The Flying Luna Clipper

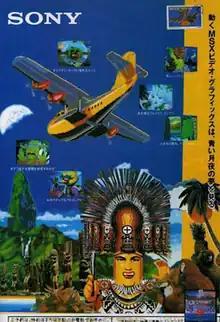
Print advertisement from "MSX Magazine" for "The Flying Luna Clipper" (October 1987)

is a 1987 Japanese computer-animated art film/demo directed by Ikko Ono and produced by Sony. The film was animated entirely using 8-bit MSX computers and was released on Video8, Betamax, VHS, and LaserDisc in Japan. It was mostly unknown until a copy was found in a Japanese thrift store and uploaded to YouTube in December 2015 by journalist Matt Hawkins.